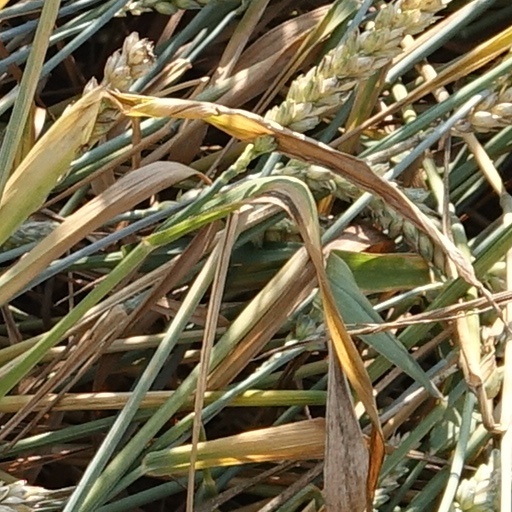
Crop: wheat